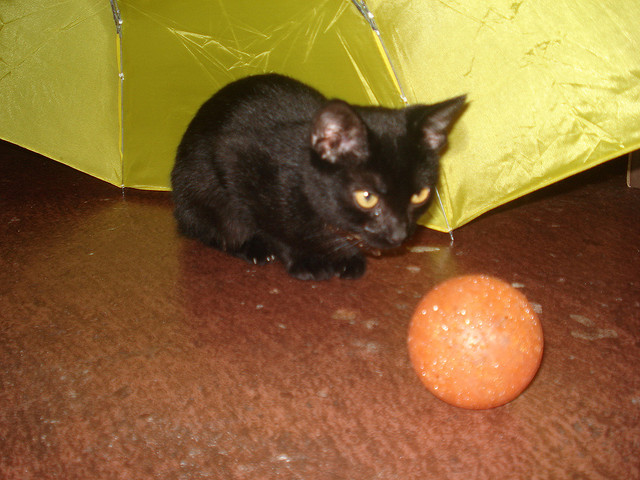
con mèo mun đang chơi với quá bóng